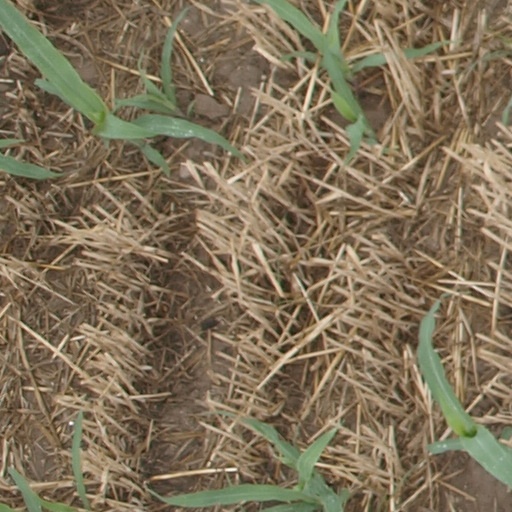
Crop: maize; corn